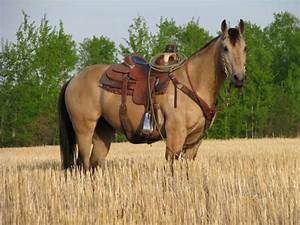
Label: cavallo